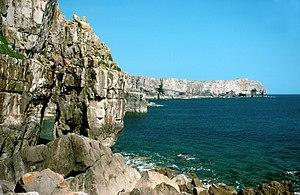
Le parc national côtier du Pembrokeshire est un parc national situé le long de la côte du Pembrokeshire, au pays de Galles. Déclaré parc national en 1952, il est le seul au Royaume-Uni dont la protection fut motivée principalement pour la beauté de sa côte.